Excarnation

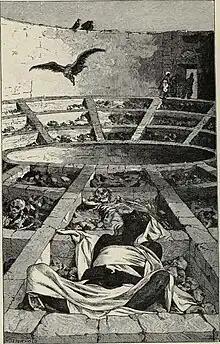
Zoroastrian Towers Of Silence are examples of excarnation.

In archaeology and anthropology, the term excarnation (also known as defleshing) refers to the practice of removing the flesh and organs of the dead before burial. Excarnation may be achieved through natural means, such as leaving a dead body exposed to the elements or for animals to scavenge; or by butchering the corpse by hand. Following excarnation, some societies retrieved the excarnated bones for burial.